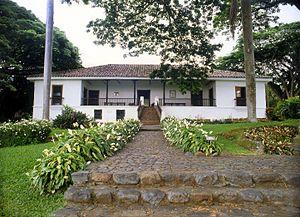
El Cerrito est une municipalité colombienne du département de Valle del Cauca.
Jorge Enrique Isaacs Ferrer, né le 1ᵉʳ avril 1837 à Cali et mort le 17 avril 1895 à Ibagué, est un écrivain et poète colombien. Surtout connu pour son roman María, il a également été soldat, politicien et explorateur scientifique. Il est considéré comme un des auteurs les plus significatifs du XIXᵉ siècle en Amérique latine.
L'Hacienda El Paraíso est une maison-musée située dans la municipalité colombienne d'El Cerrito. Elle est connue pour être la scène du roman María de Jorge Isaacs.
María est un film colombien, muet et en noir et blanc, réalisé par Máximo Calvo Olmedo et Alfredo del Diestro, sorti en 1922.